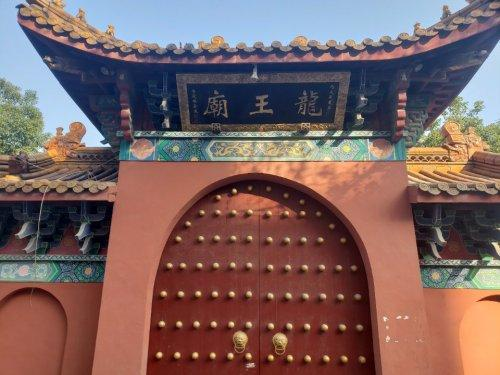
地标名称：龙王庙
所在城市：杭州市·萧山区